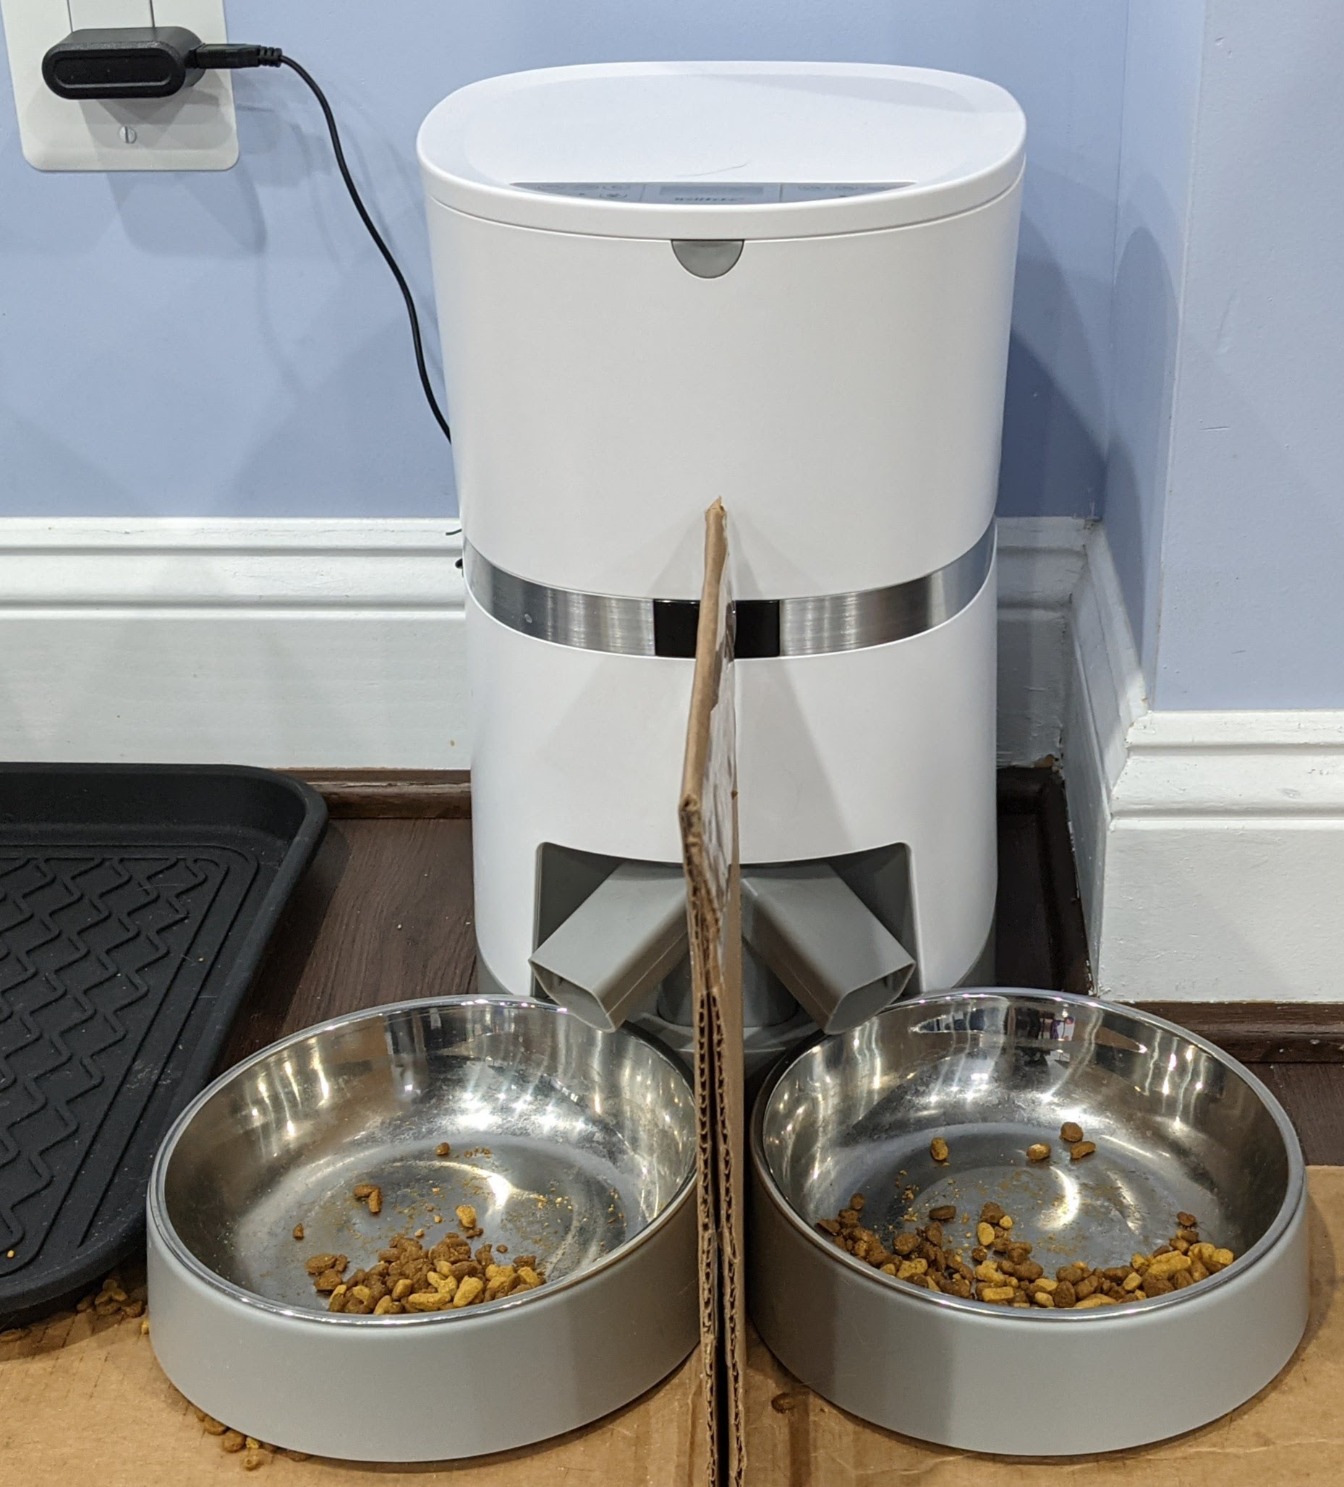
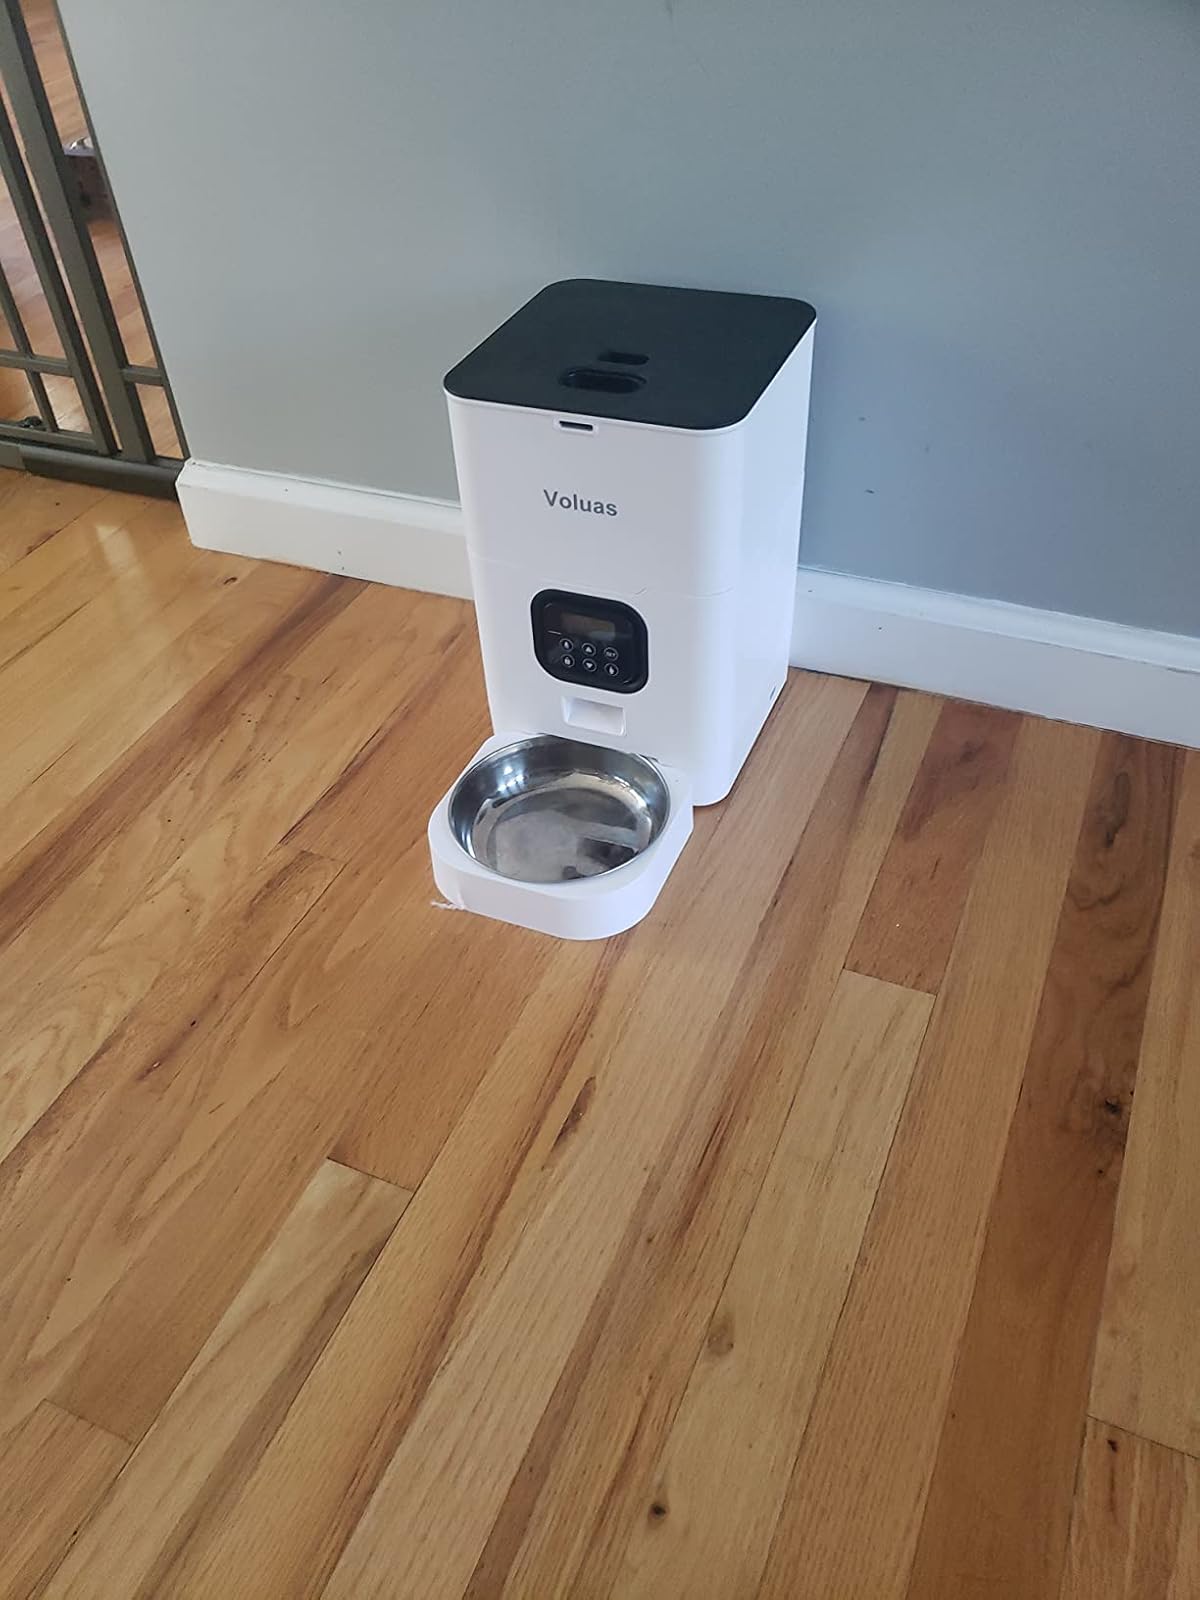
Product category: items_feeder
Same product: no